Service (motor vehicle)

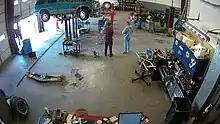
Mechanic and customer

The actual schedule of car maintenance varies depending on the year, make, and model of a car, its driving conditions, and driver behavior. Carmakers recommend the so-called extreme or the ideal service schedule based on impact parameters such as